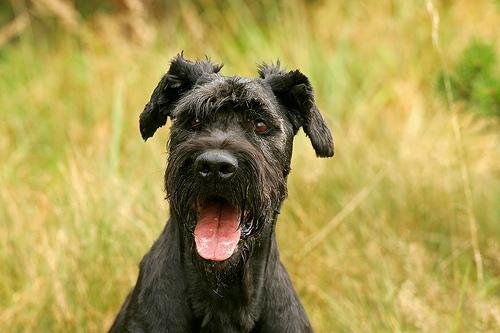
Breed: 232-n000089-giant_schnauzer